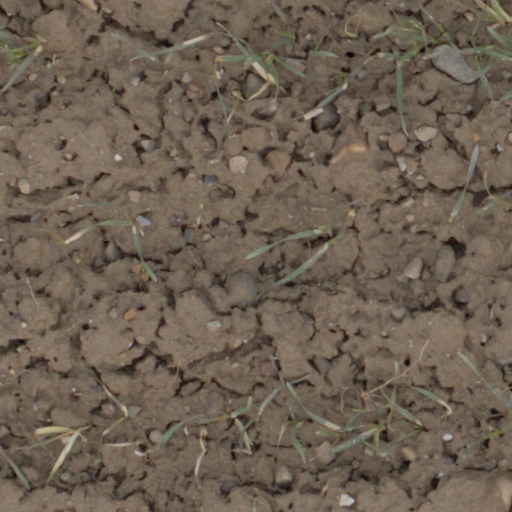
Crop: wheat